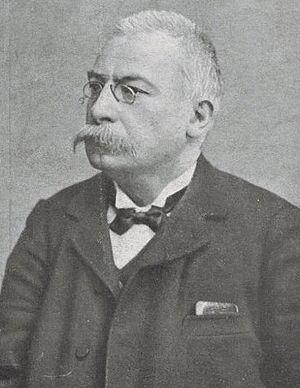
Les élections générales italiennes de 1913 ont eu lieu du 26 octobre 1913 au 2 novembre 1913.
Ettore Sacchi, né le 30 mai 1851 à Crémone et mort le 6 avril 1924 à Rome, est un avocat et homme politique italien. Il est l'un des fondateurs et l'un des principaux dirigeants du Parti radical italien.
Les élections générales italiennes de 1909 ont eu lieu du 7 mars 1909 au 14 mars 1909.